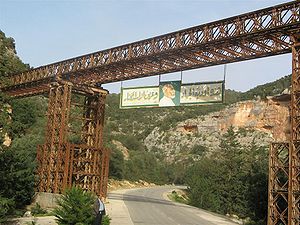
Baileybro / Udformning
Baileybro over Wadi el Kuf, Libyen. Baileybro-sektioner er også benyttet til at danne støttepillerne.
En Baileybro er en transportabel præfabrikeret gitterbro, som er udformet til brug for ingeniørtropper til at bygge broer af op til 60 meters længde. Der kræves ingen særlige værktøjer eller tungt udstyr til bygningen, broens dele er så små, at de kan transporteres på lastbiler og broen er stærk nok til at kunne bære kampvogne. Broen betragtes som et fremragende eksempel på militær ingeniørkunst.